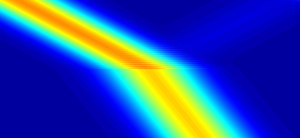
Simulation d'une réfraction d'un rayon lumineux réaliser avec le programme MOOSH.
L'angle de Brewster est un angle d'incidence particulier pour lequel la lumière réfractée et réfléchie possèdent des propriétés de polarisation particulières. Lorsqu'un faisceau lumineux est incident sur un dioptre à cet angle, s'il est polarisé dans le plan d'incidence il est alors totalement transmis, sinon il y aura un faisceau réfléchi qui sera entièrement polarisé.